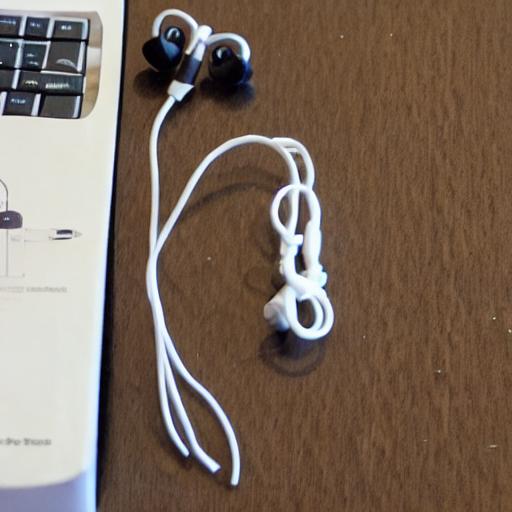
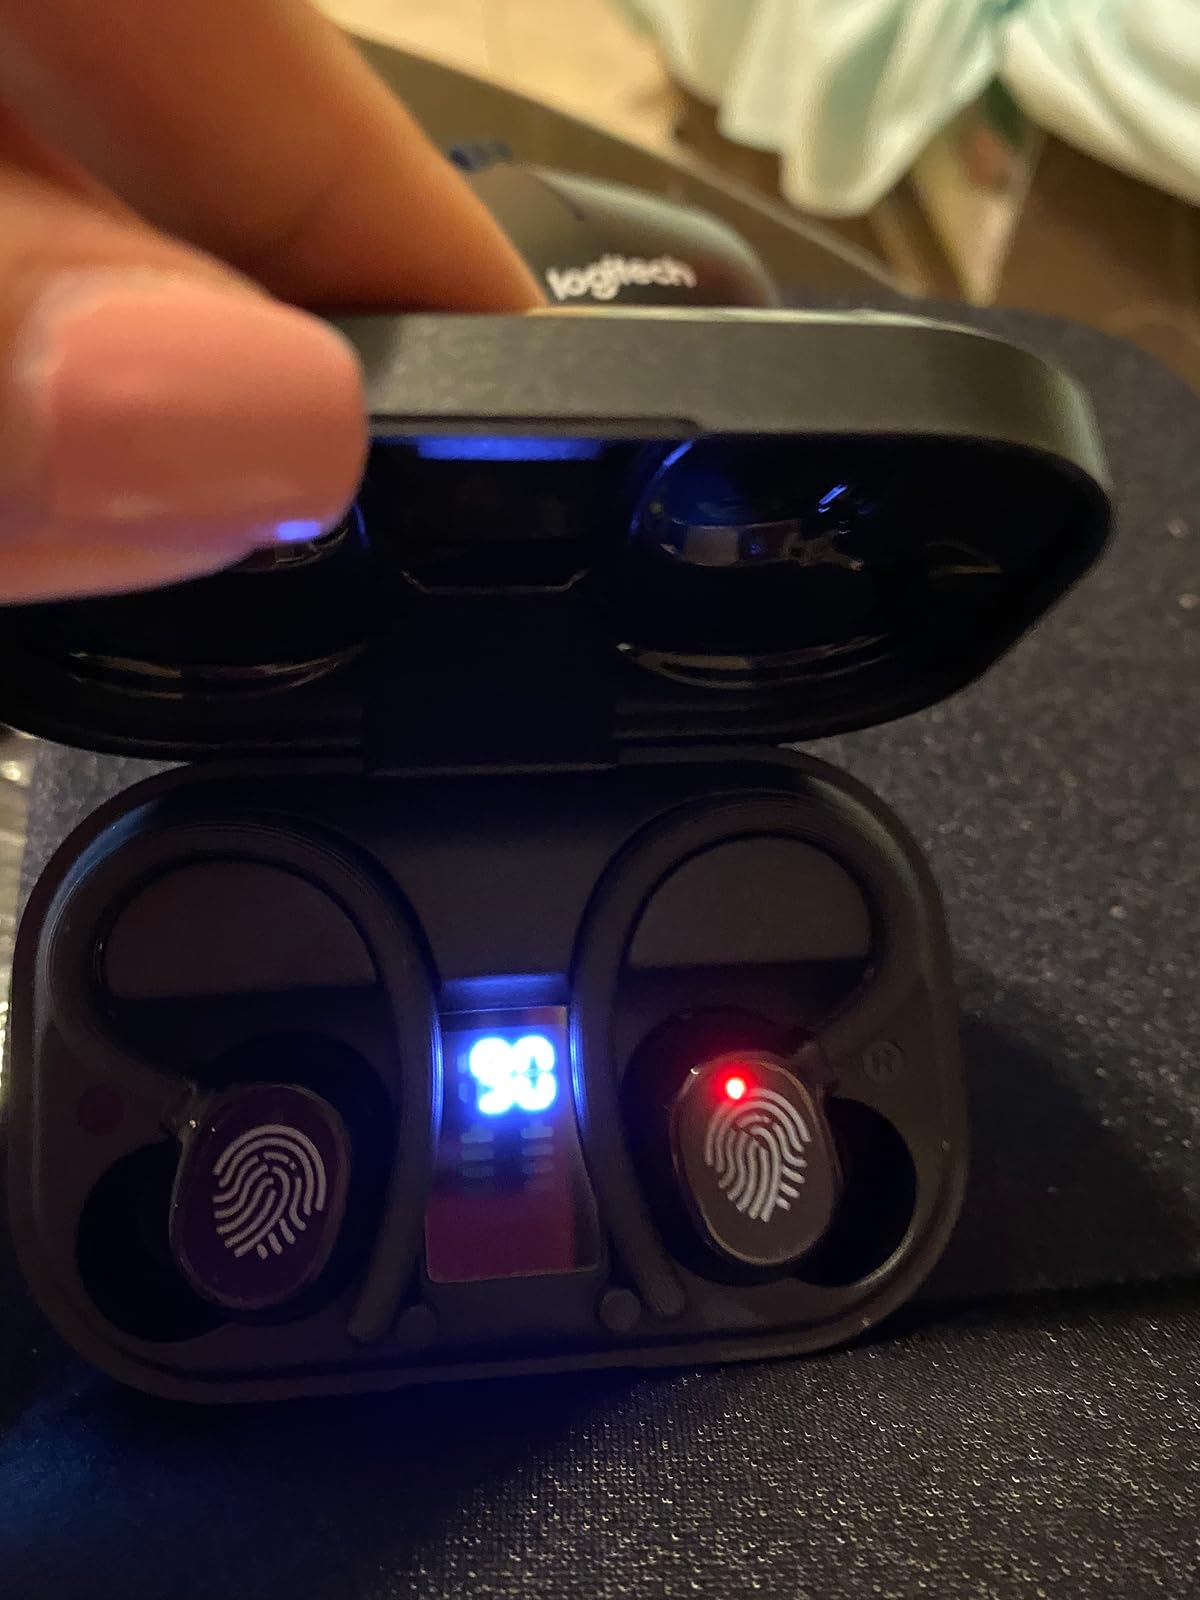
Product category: earbuds
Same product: no